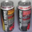
Label: can